Miniature Golf (1979 video game)

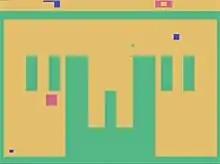
Gameplay screenshot

There are nine playable holes in Miniature Golf. The goal of each hole is to get the ball into the cup. Each time the player hits the ball, a stroke is added to their score. The number of strokes the player may take are unlimited. A par represents the number to strokes the player ideally must take to complete the hole.